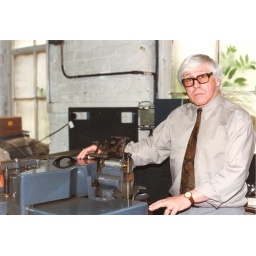
Harry McIntosh with paper ribbon tower of monotype mark IV machine in Speedspools workshop.